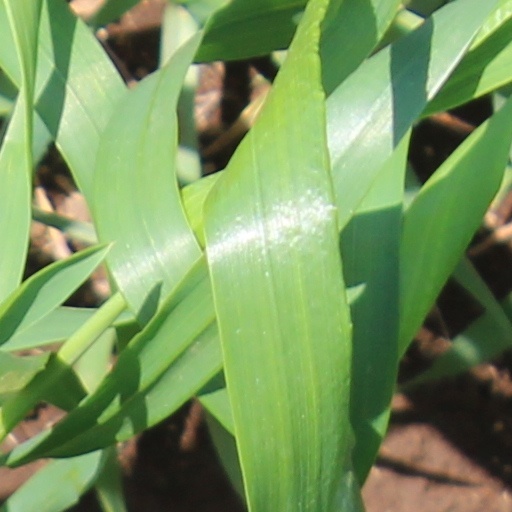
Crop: wheat